South Pier, Blackpool

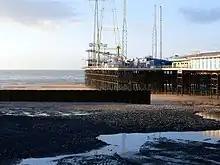
A view of the rides on South Pier

The pier head theatre was demolished and replaced by the Crazy Mouse roller coaster in 1998. The pier now contains numerous rides including dodgems, Crazy Mouse and a Waltzer, the Laughing Donkey Family Bar, which has live entertainment, a Kiddies Ride Arena, as well as the "Adrenaline Zone" which houses: "Skycoaster", a freefalling swing at a height of ; "Skyscreamer", a Reverse Bungee ride; "Spider Mountain", a multi-storey climbing spiders web; and "Maxibounce", an acrobatic, safety harnessed trampoline.